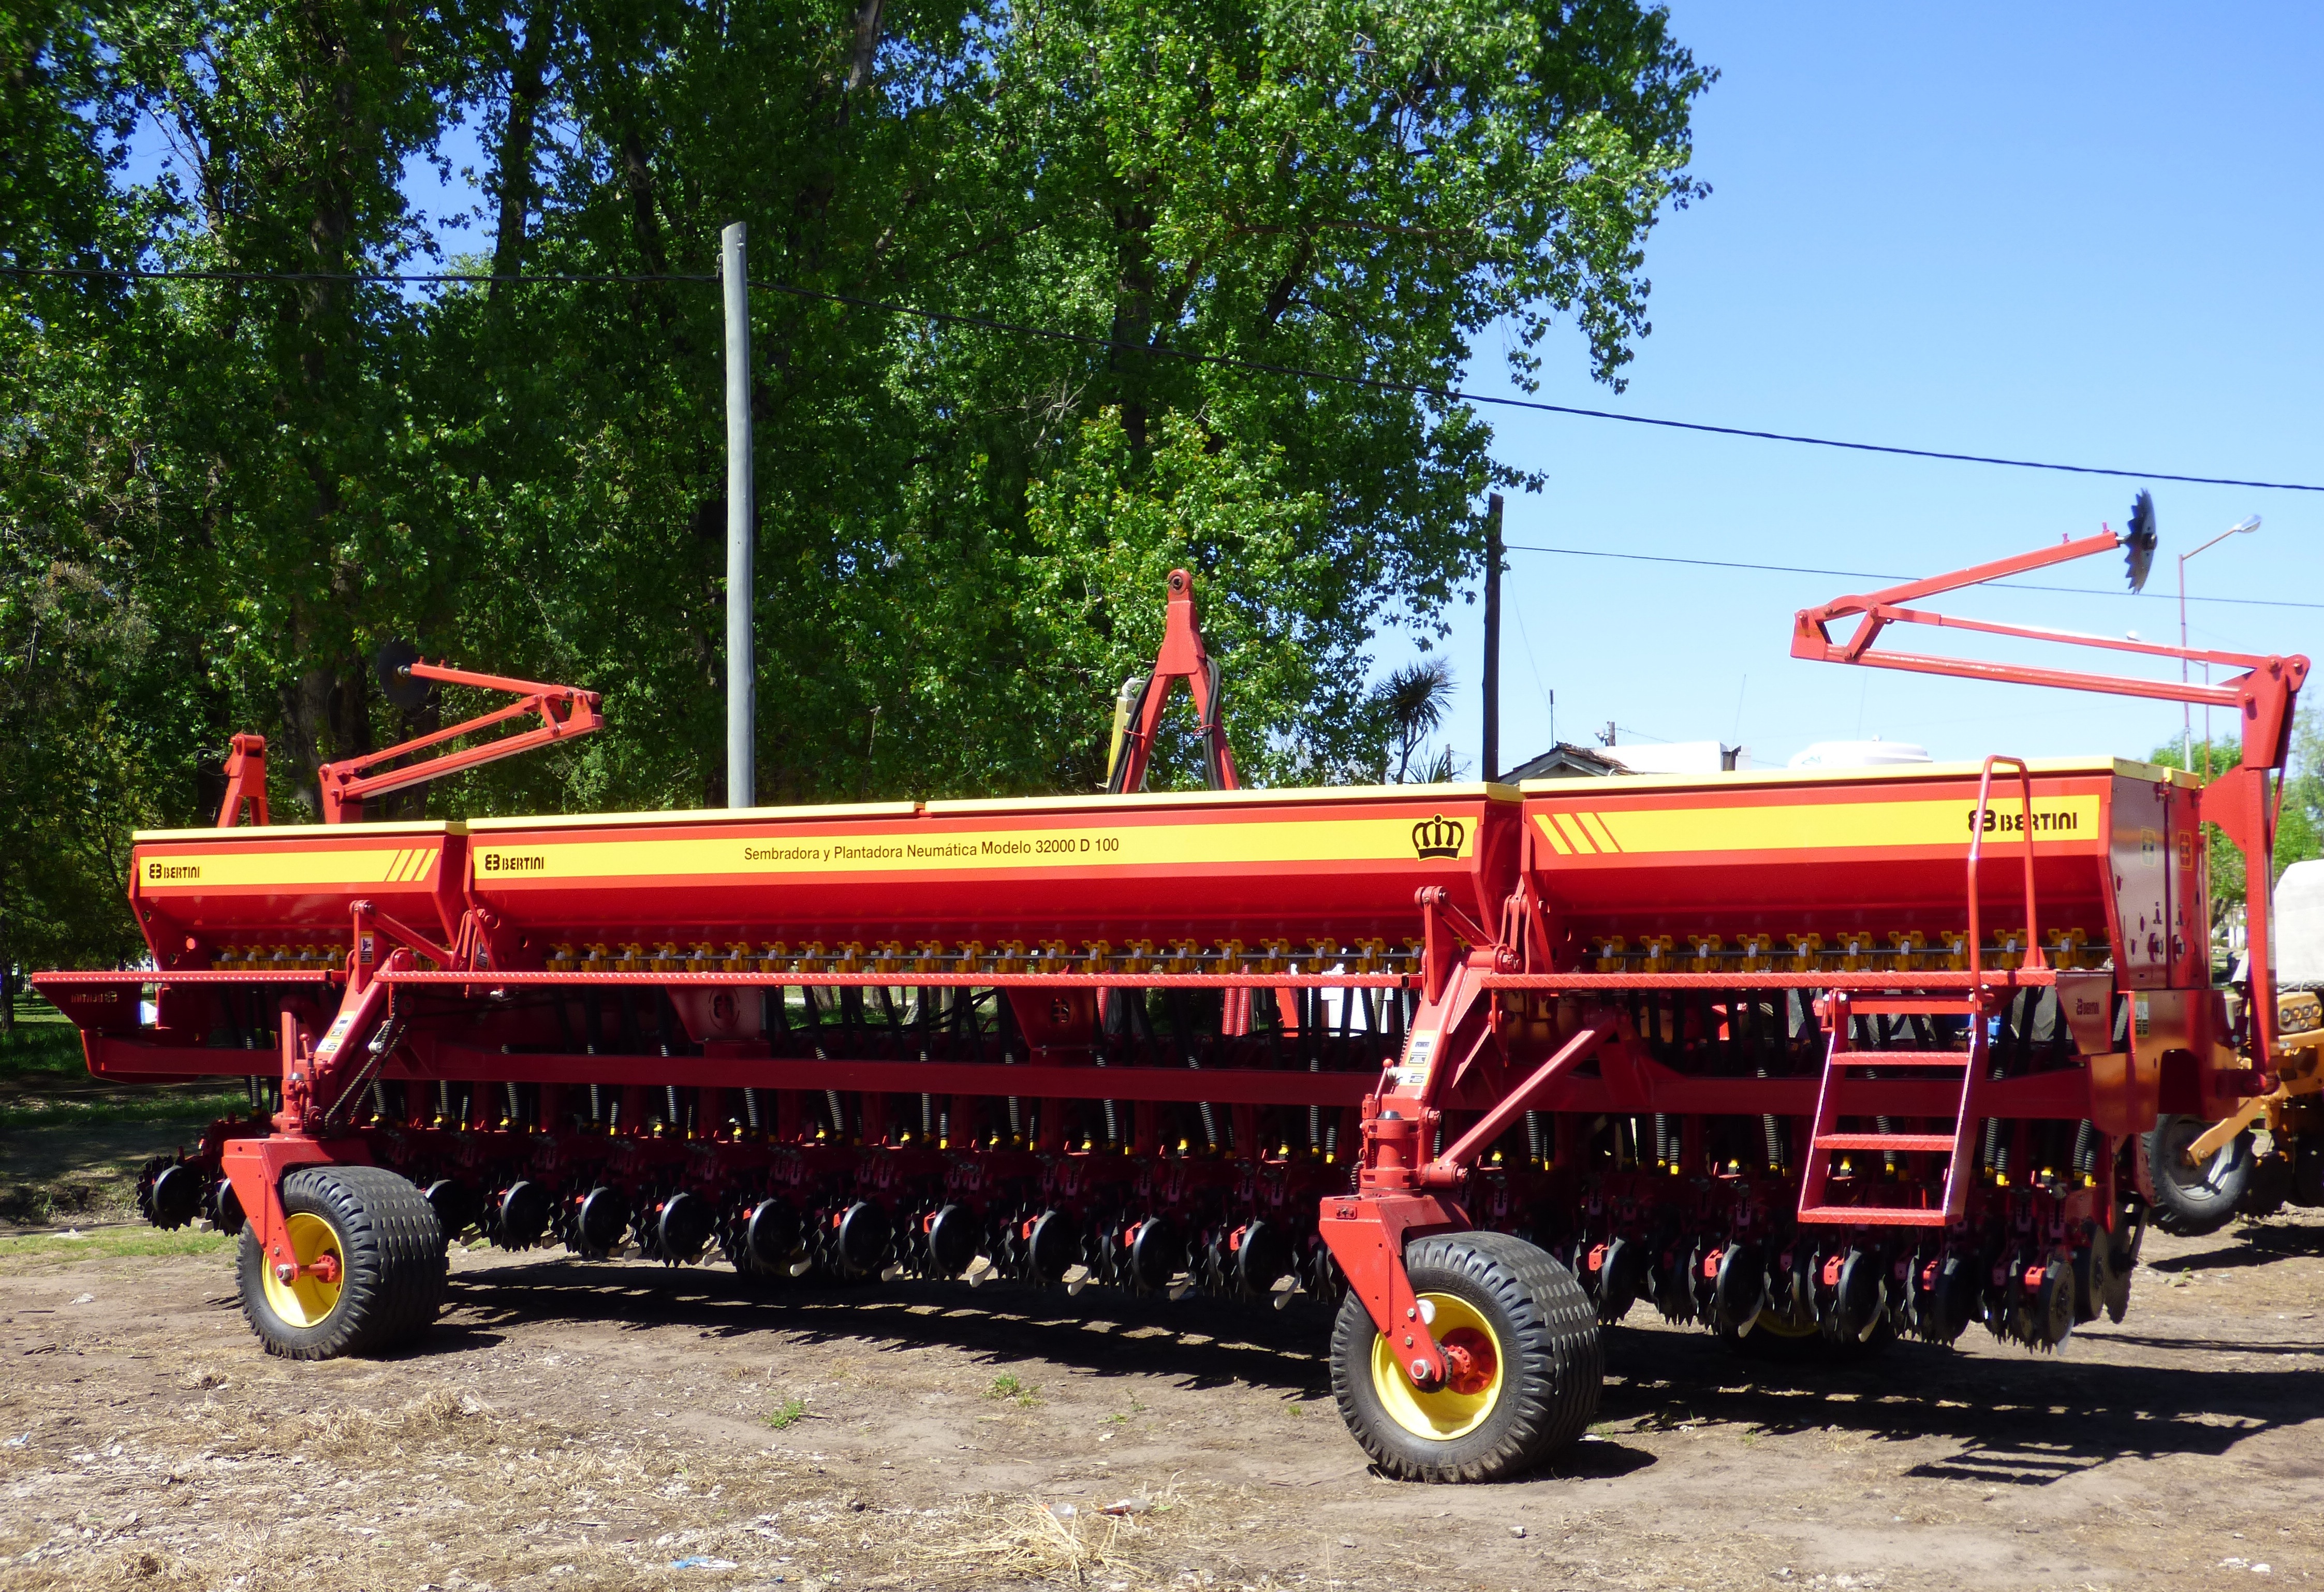
tractor, asphalt, transport, vehicle, harvester, farm equipment, seeder, rural tool, agricultural machinery, construction equipment, land vehicle, light commercial vehicle